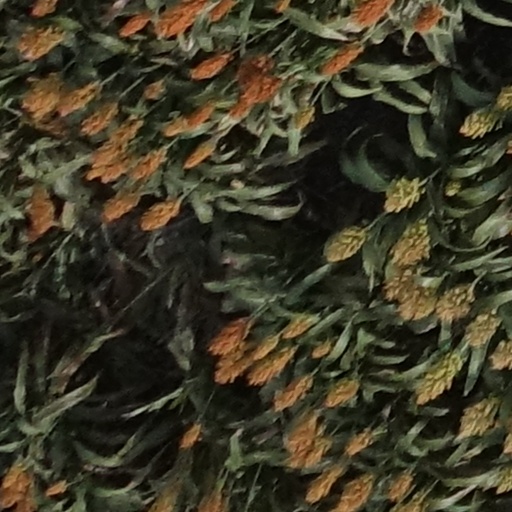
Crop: sorghum